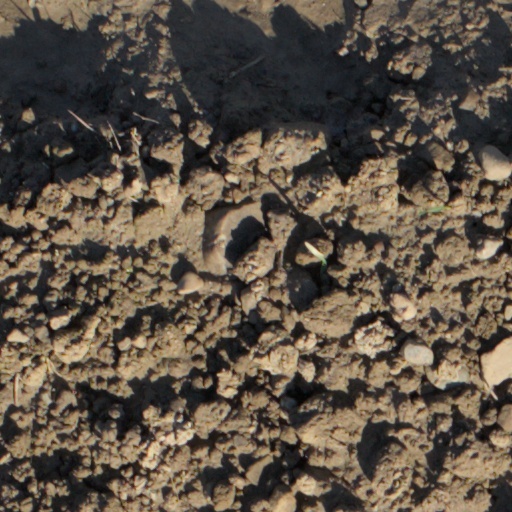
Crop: wheat